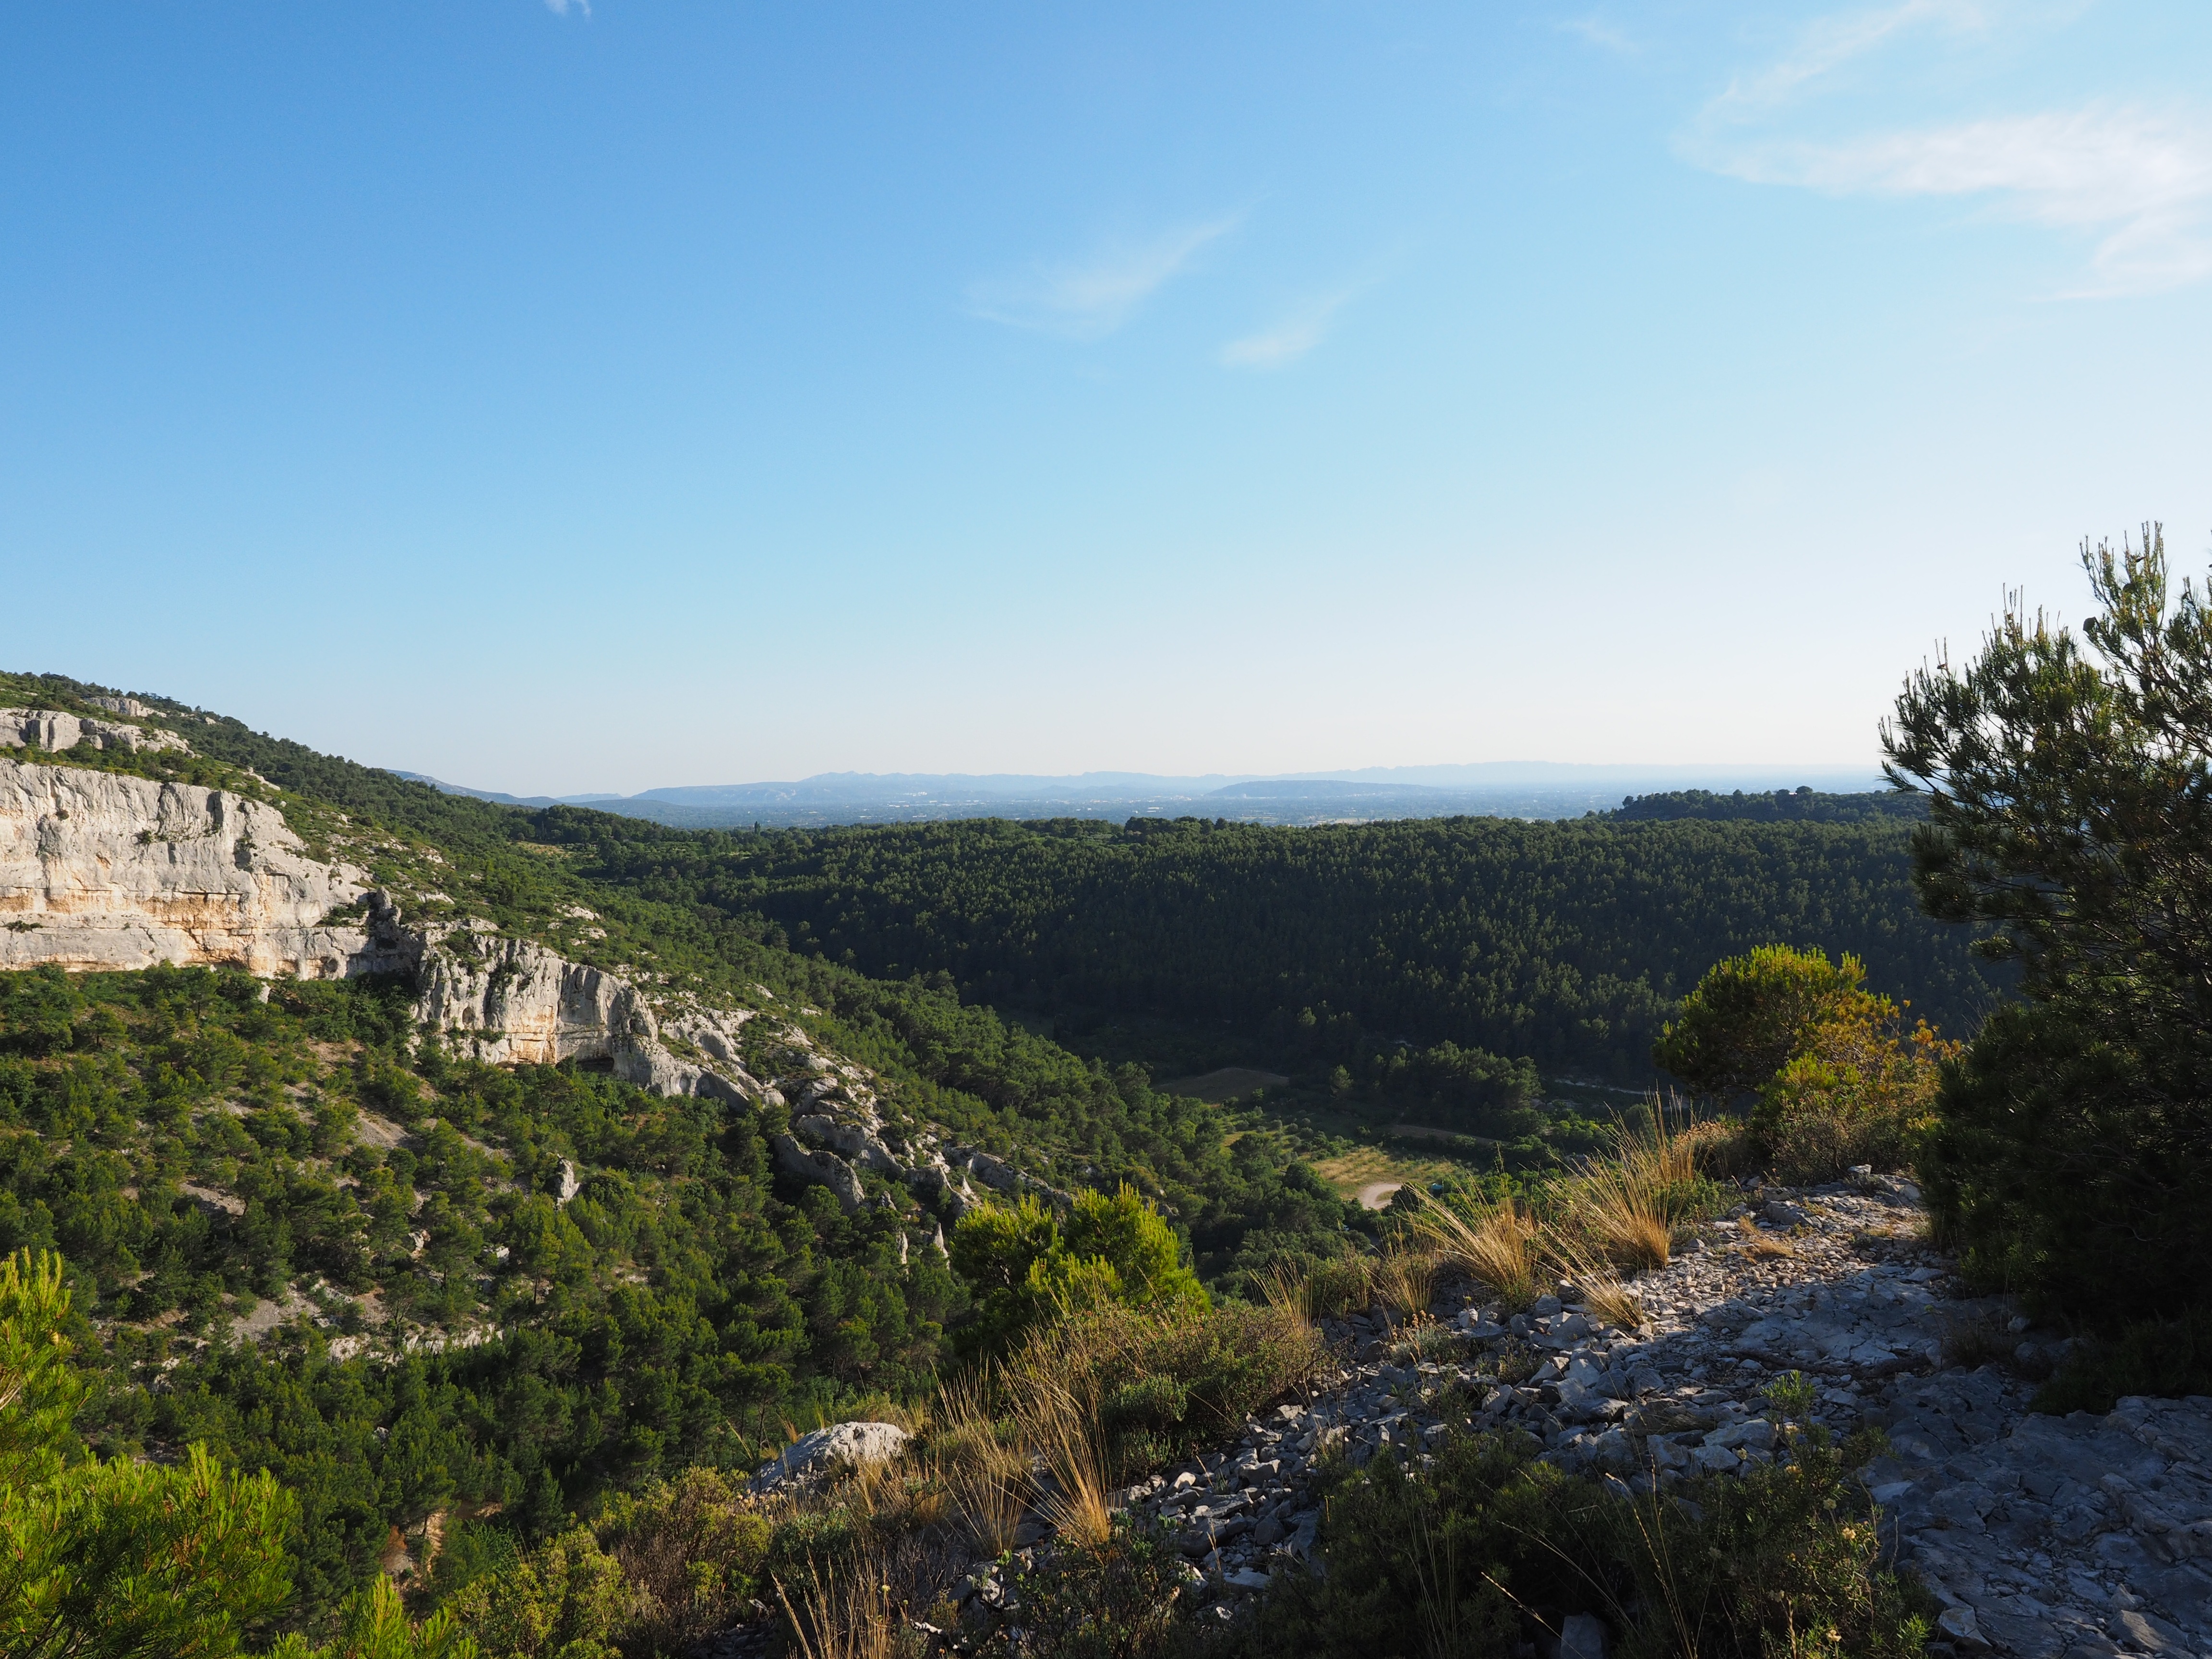
landscape, sea, coast, tree, rock, mountain, hill, mountain range, cliff, france, terrain, rock wall, ridge, plateau, provence, rural area, karst, fontaine de vaucluse, karst area, mountainous landforms